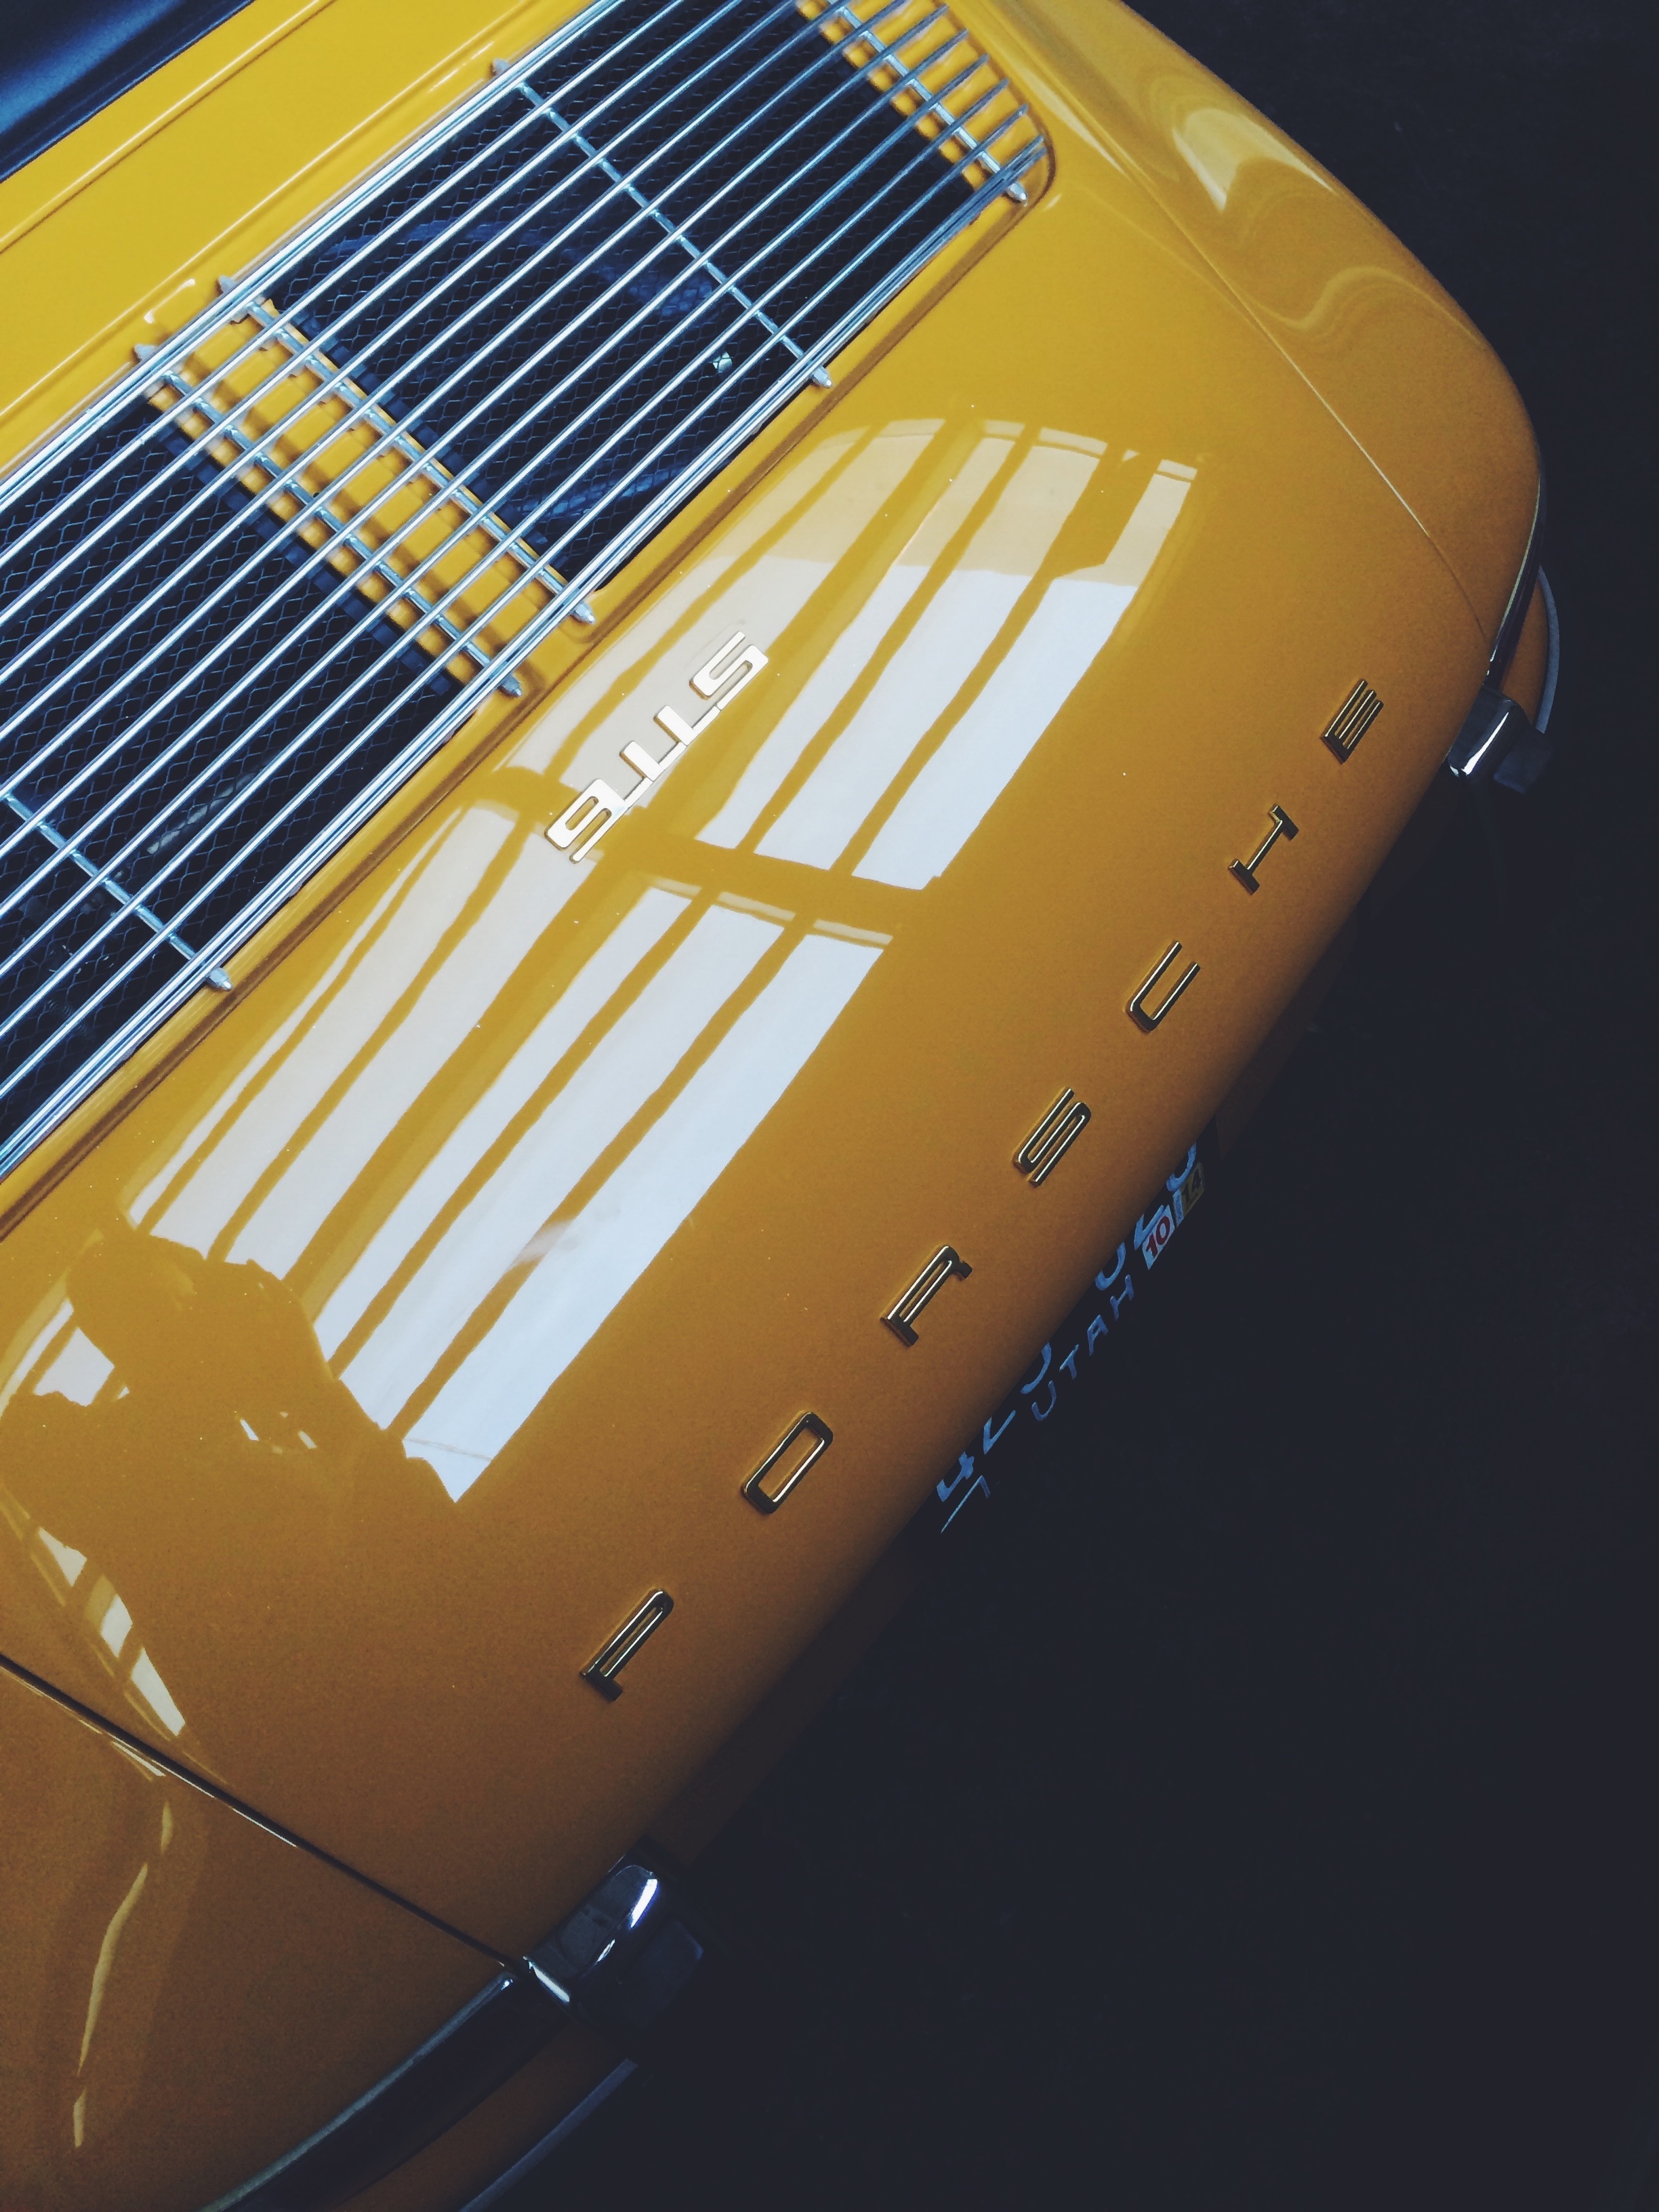
wing, car, vehicle, yellow, stadium, bumper, illustration, 911, porsche, atmosphere of earth